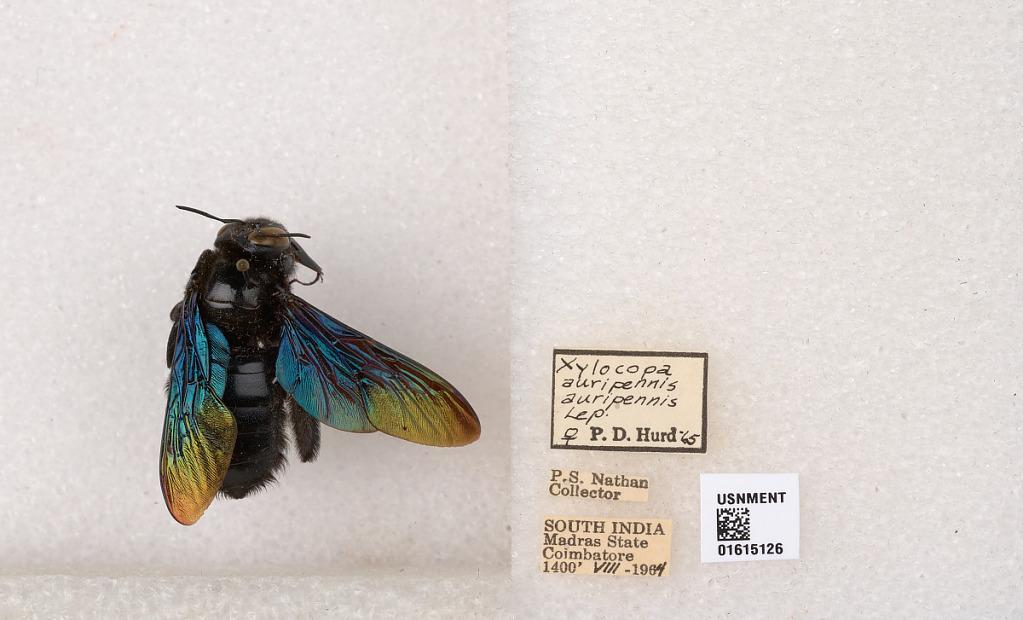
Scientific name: Xylocopa (Biluna) auripennis auripennis Lepeletier
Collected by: P. Nathan
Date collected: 1964-8-1
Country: India
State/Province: Tamil Nadu
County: Coimbatore
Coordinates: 10.9955, 76.9034
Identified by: Hurd, P. D.